Bishops Cannings

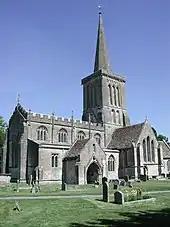
Church of St Mary the Virgin

The Church of England parish church of St Mary the Virgin is Grade I listed. Originating in the 12th or 13th century, with many Early English features surviving, it was altered in the 14th and 15th centuries and restored in the 19th. Pevsner writes that it has "uncommon size and nobility", through being part of a bishop's estate.